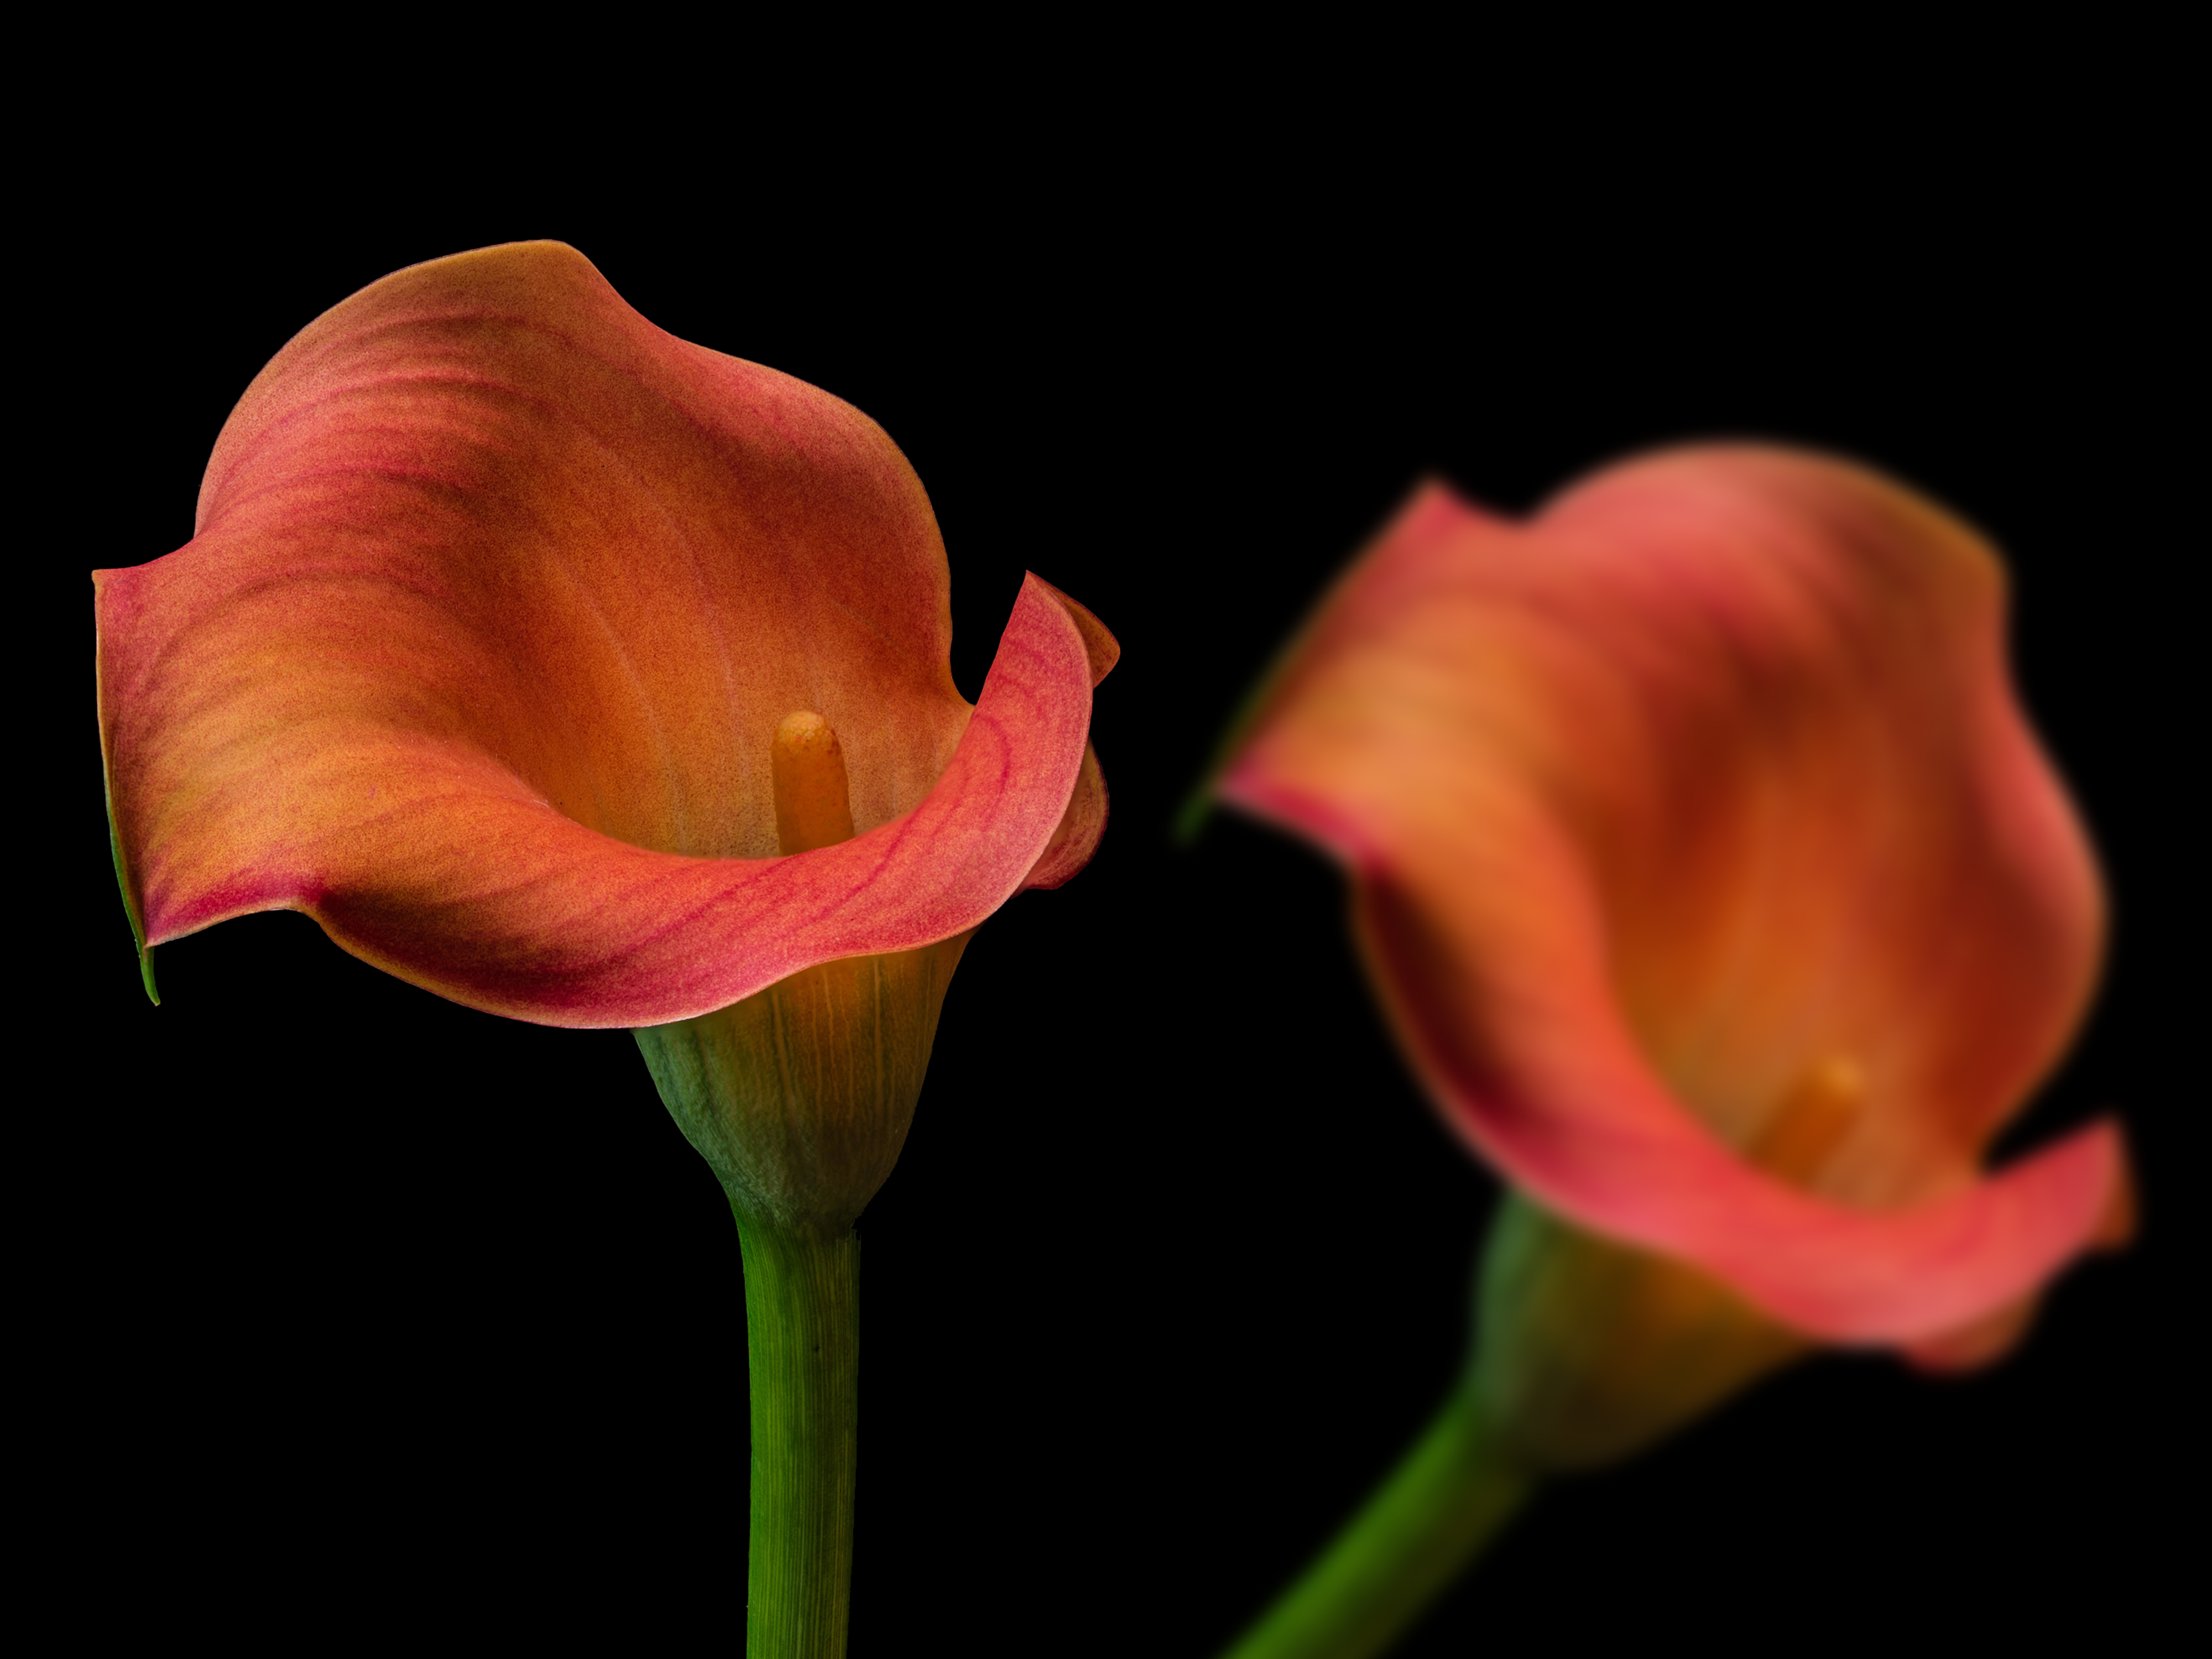
flower, flowers, flora, close up, petal, macro photography, bud, lily, plant stem, still life photography, plant, computer wallpaper, daylily, hippeastrum, arum